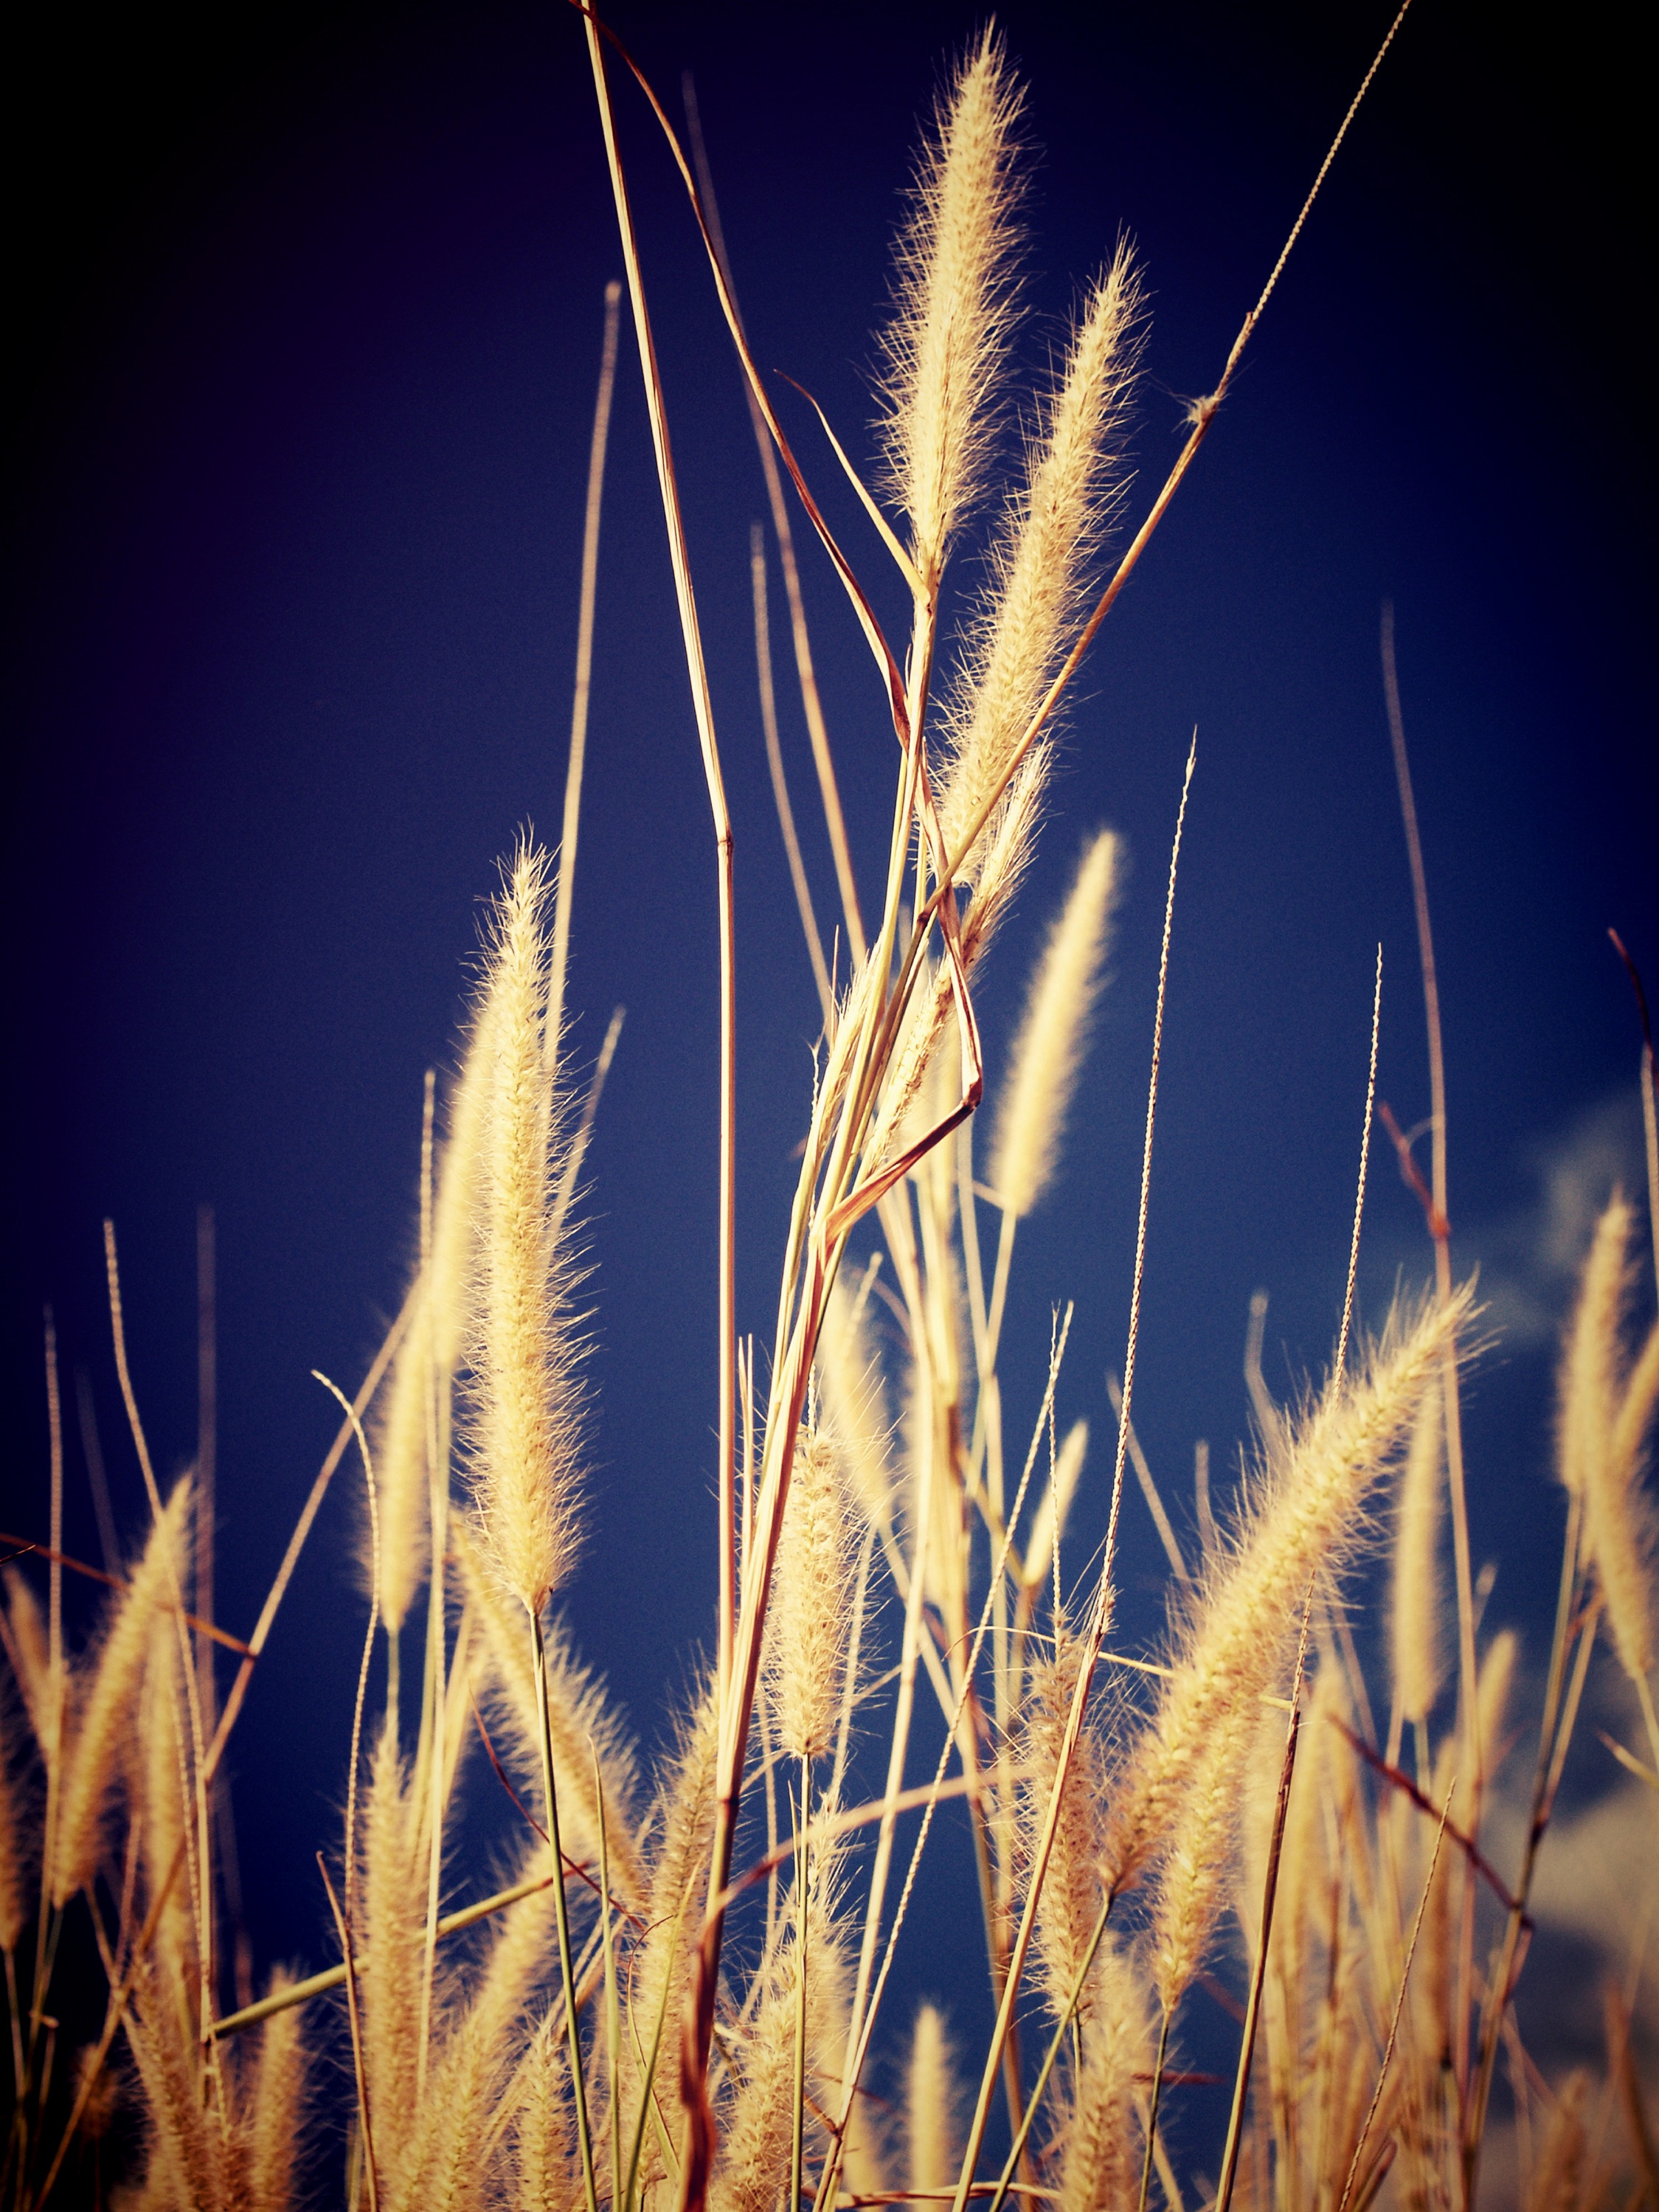
landscape, grass, branch, light, plant, sky, field, meadow, wheat, sunlight, flower, view, sparkler, wild, foliage, food, tranquil, peaceful, serene, point, garden, flora, season, plants, shallow, pov, low, images, filter, meditative, flowering plant, natue, grass family, land plant